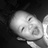
Emotion: happy